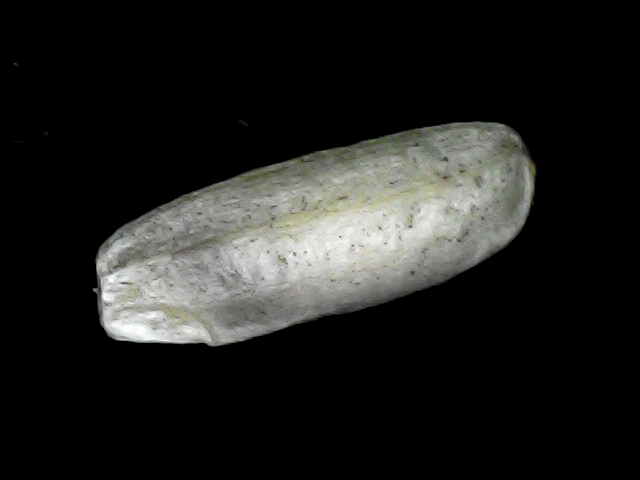
Rice variety: BD56